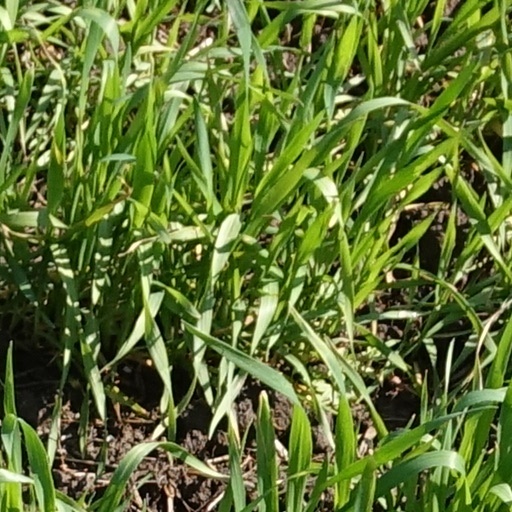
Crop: wheat